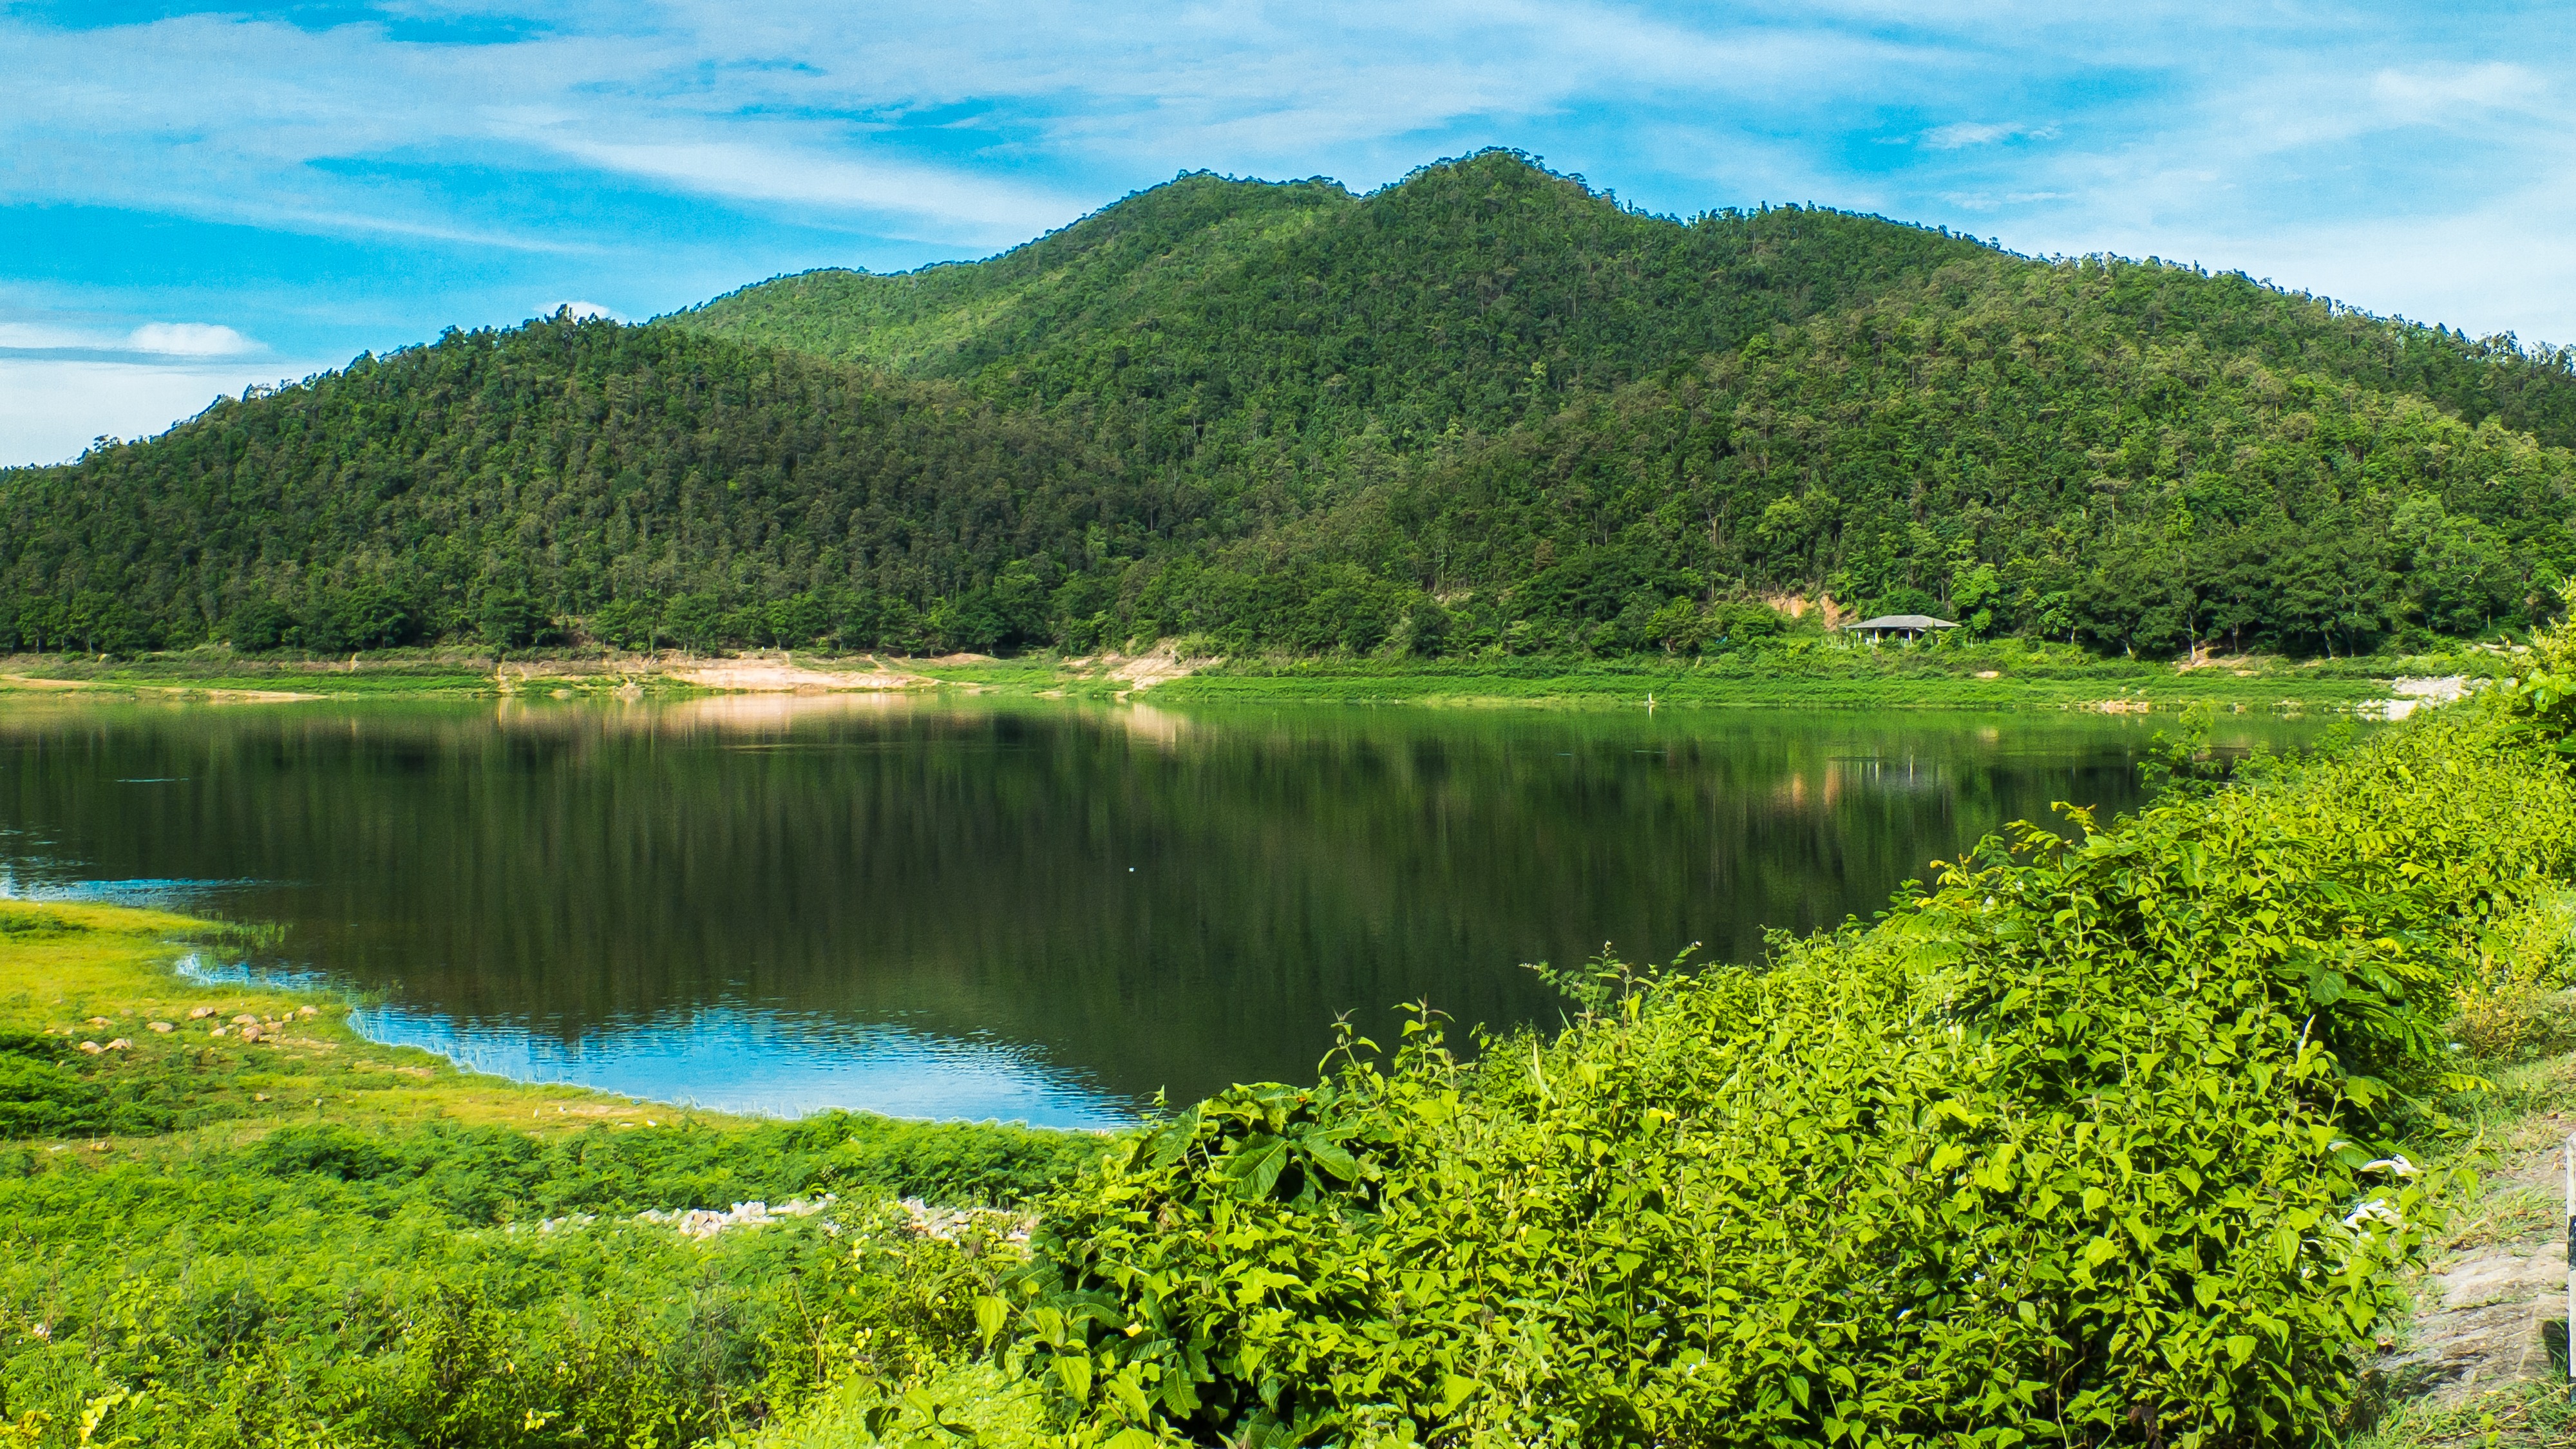
landscape, wilderness, mountain, meadow, hill, lake, valley, mountain range, pond, fjord, reservoir, highland, body of water, mountains, grassland, vegetation, plateau, habitat, loch, ecosystem, tarn, nature reserve, north thailand, mountainous landforms